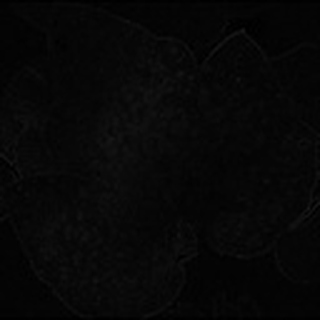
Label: cotton_powdery_mildew